Economy of Denmark

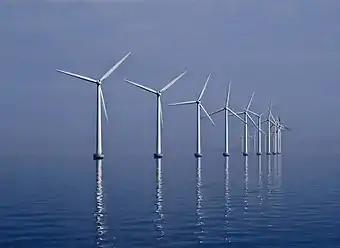
Denmark has invested heavily in windfarms. In 2015, 42% of the domestic electricity consumption comes from wind.

Significant investment has been made in building road and rail links between Copenhagen and Malmö, Sweden (the Øresund Bridge), and between Zealand and Funen (the Great Belt Fixed Link). The Copenhagen Malmö Port was also formed between the two cities as the common port for the cities of both nations.